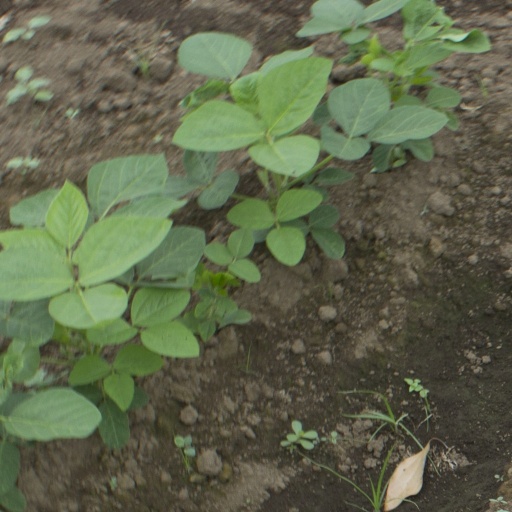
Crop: soybean